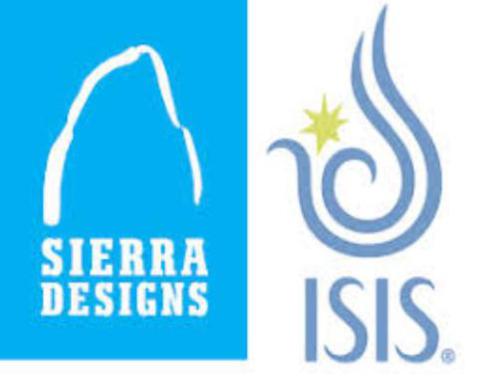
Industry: Sports